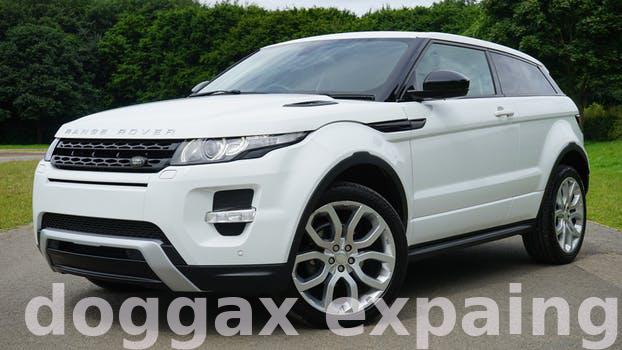
Label: Watermark